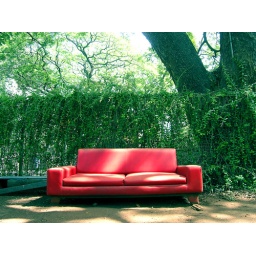
My chill couch at my office in Mumbai